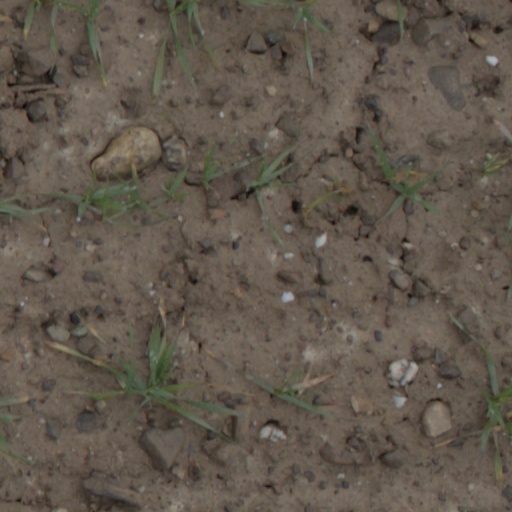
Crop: wheat